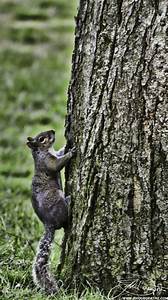
Label: scoiattolo